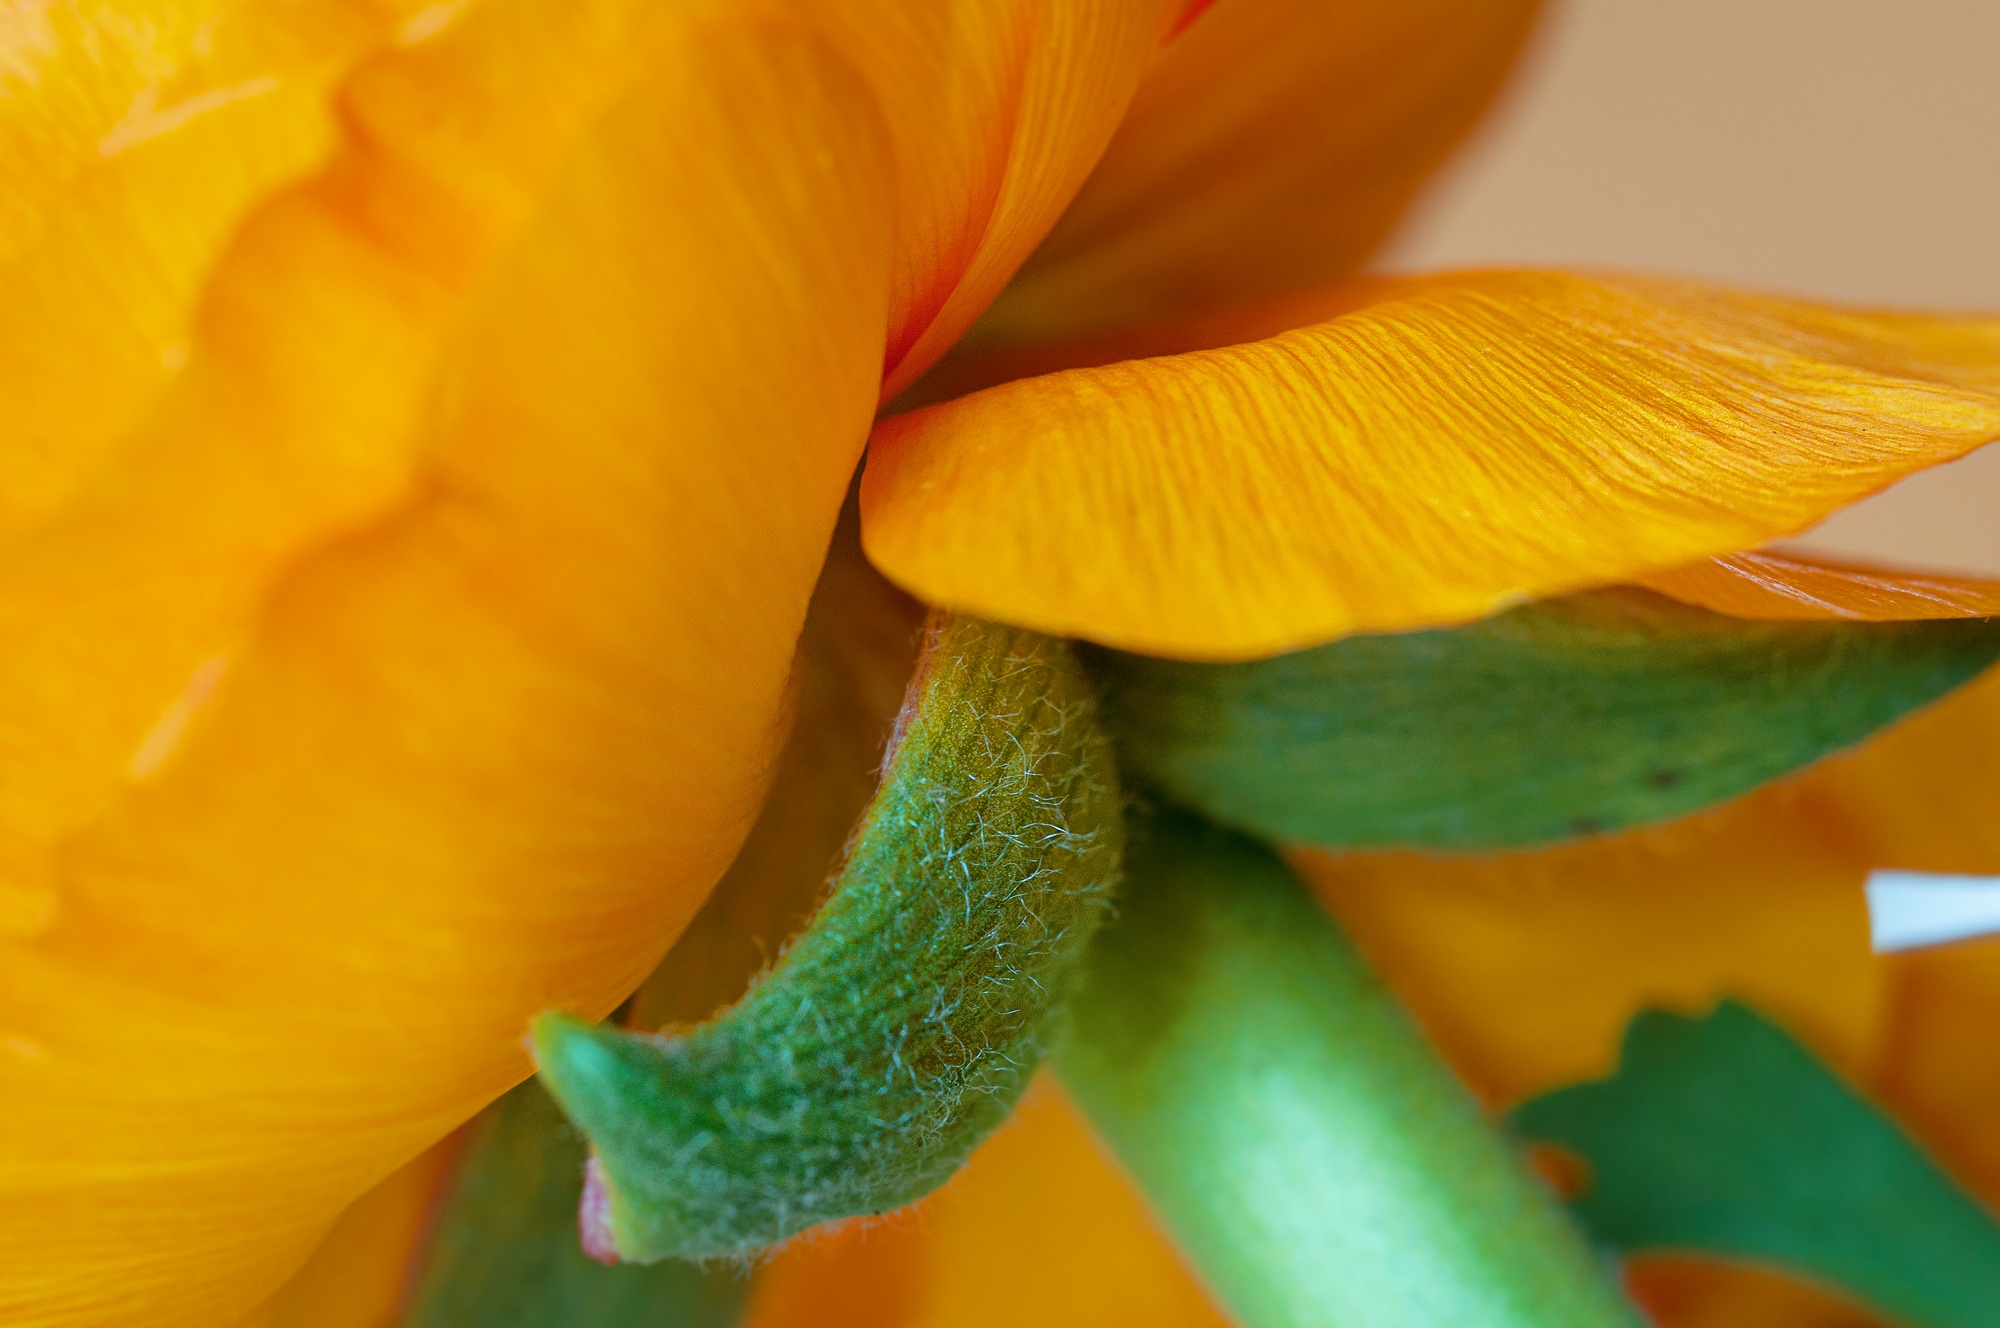
blossom, plant, photography, leaf, flower, petal, bloom, orange, spring, green, color, yellow, close, flora, close up, petals, spring flower, ranunculus, macro photography, flowering plant, ranunculus flower, plant stem, land plant